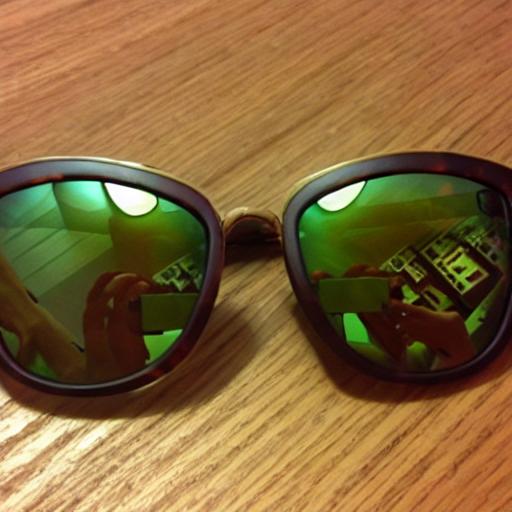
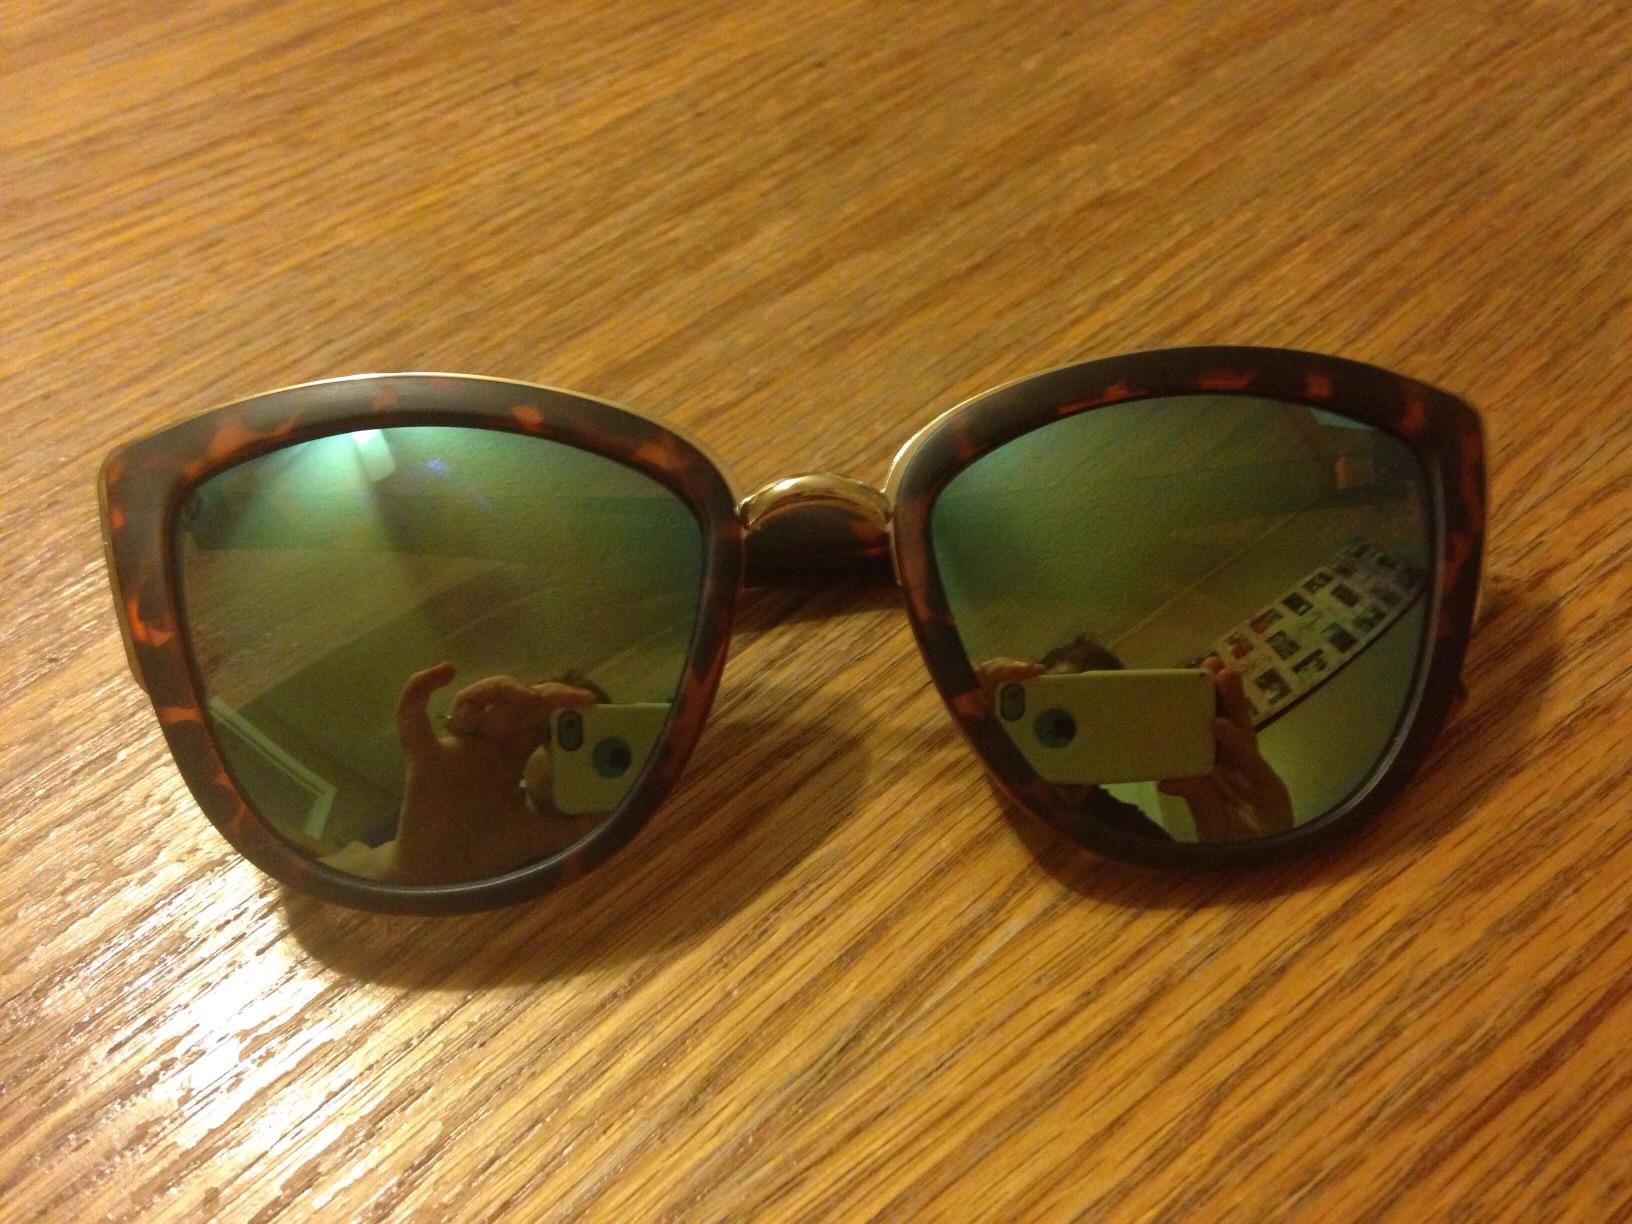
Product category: accessories_sunglasses
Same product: no